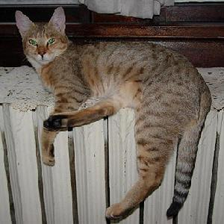
Species: cat
Breed: Bengal